Oorpally

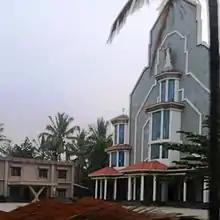
Payyampalli Church

Oorpally is a small village near Koyileri, Mananthavady on the banks of the river Kabini in the Wayanad district of Kerala state, south India.